The Cage (2017 film)

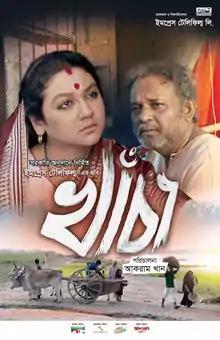
Film poster

The Cage is a 2017 Bangladeshi drama film directed by Akram Khan. It was selected as the Bangladeshi entry for the Best Foreign Language Film at the 90th Academy Awards, but it was not nominated.